The Adventure of Silver Blaze

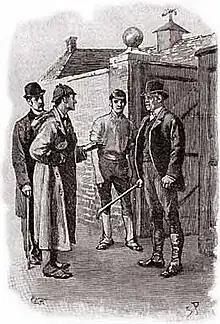
Black-and-white drawing of Sherlock Holmes and Doctor Watson confronting Silas Brown

One of the stable lads, Ned Hunter, was on guard duty the night of the crime but he proves to have been drugged with powdered opium placed in his supper. No one else who ate the curried mutton made at the Strakers' house that evening suffered any ill effects but Hunter was in a profound stupor well into the next day. Straker's pockets contained a tallow candle and a milliner's bill for (among other things) a 22-guinea dress, made out to one William Derbyshire. There is the curious incident with the dog, and a problem with the sheep kept at the stable: a shepherd tells Holmes that three of his animals have become suddenly lame.